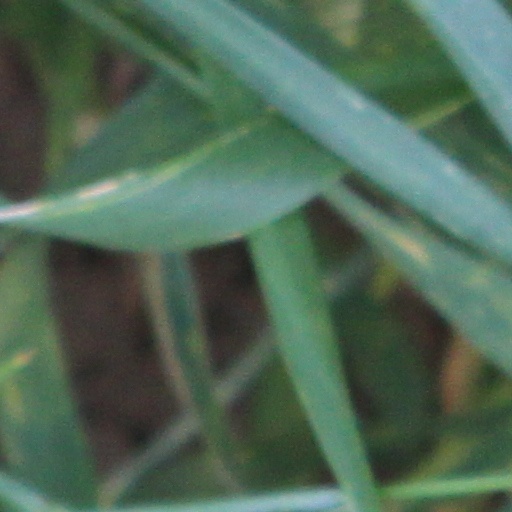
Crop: wheat